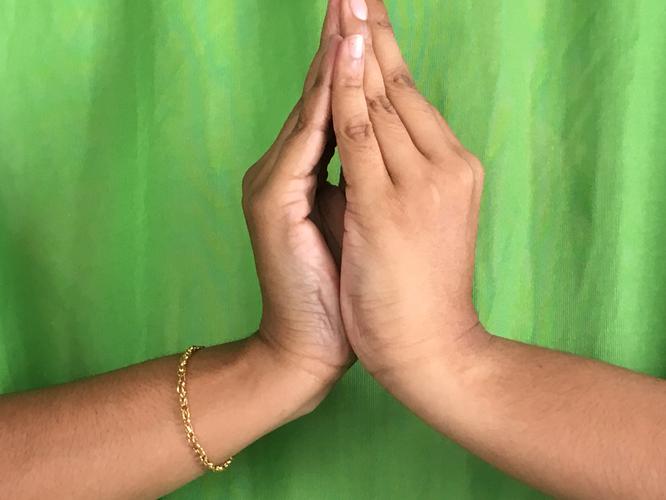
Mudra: Kapotham
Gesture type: double_hand